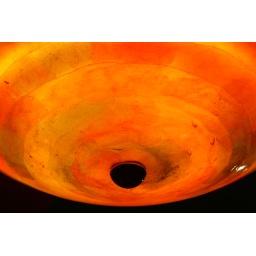
Close up of a lamp in the cigar bar